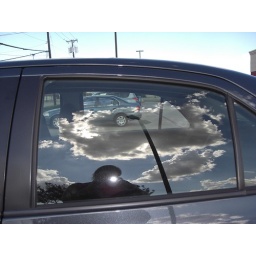
Reflections of clouds in my car window